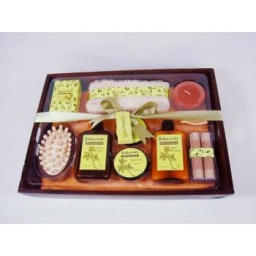
Bath and Body_ Botanicals Bath Set 10pc gift set in wooden box